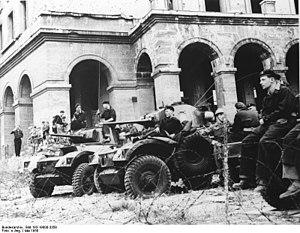
La British Army of the Rhine - en abrégé BAOR et se traduisant en Armée britannique du Rhin - est une unité historique des Forces armées britanniques.